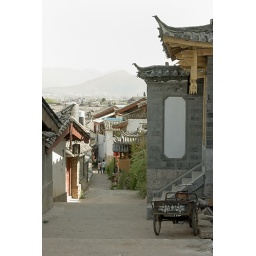
A street on a hill in Li Jiang, China.